North Hollywood Medical Center

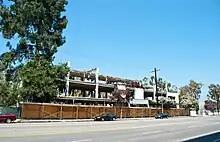
Demolition of the North Hollywood Medical Center in 2011.

The building was scheduled to be demolished in 2011. On July 19, 2011, a fire was reported during the demolition of the building and quickly extinguished by the Los Angeles fire department. Welders removing part of the roof inadvertently dropped hot steel scraps down an elevator shaft, where debris caught fire. According to fire officials, there were no injuries, and no monetary loss as the building was already under demolition.